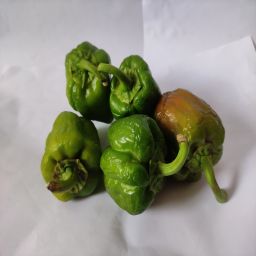
Crop: Bell Pepper
Quality: Ripe